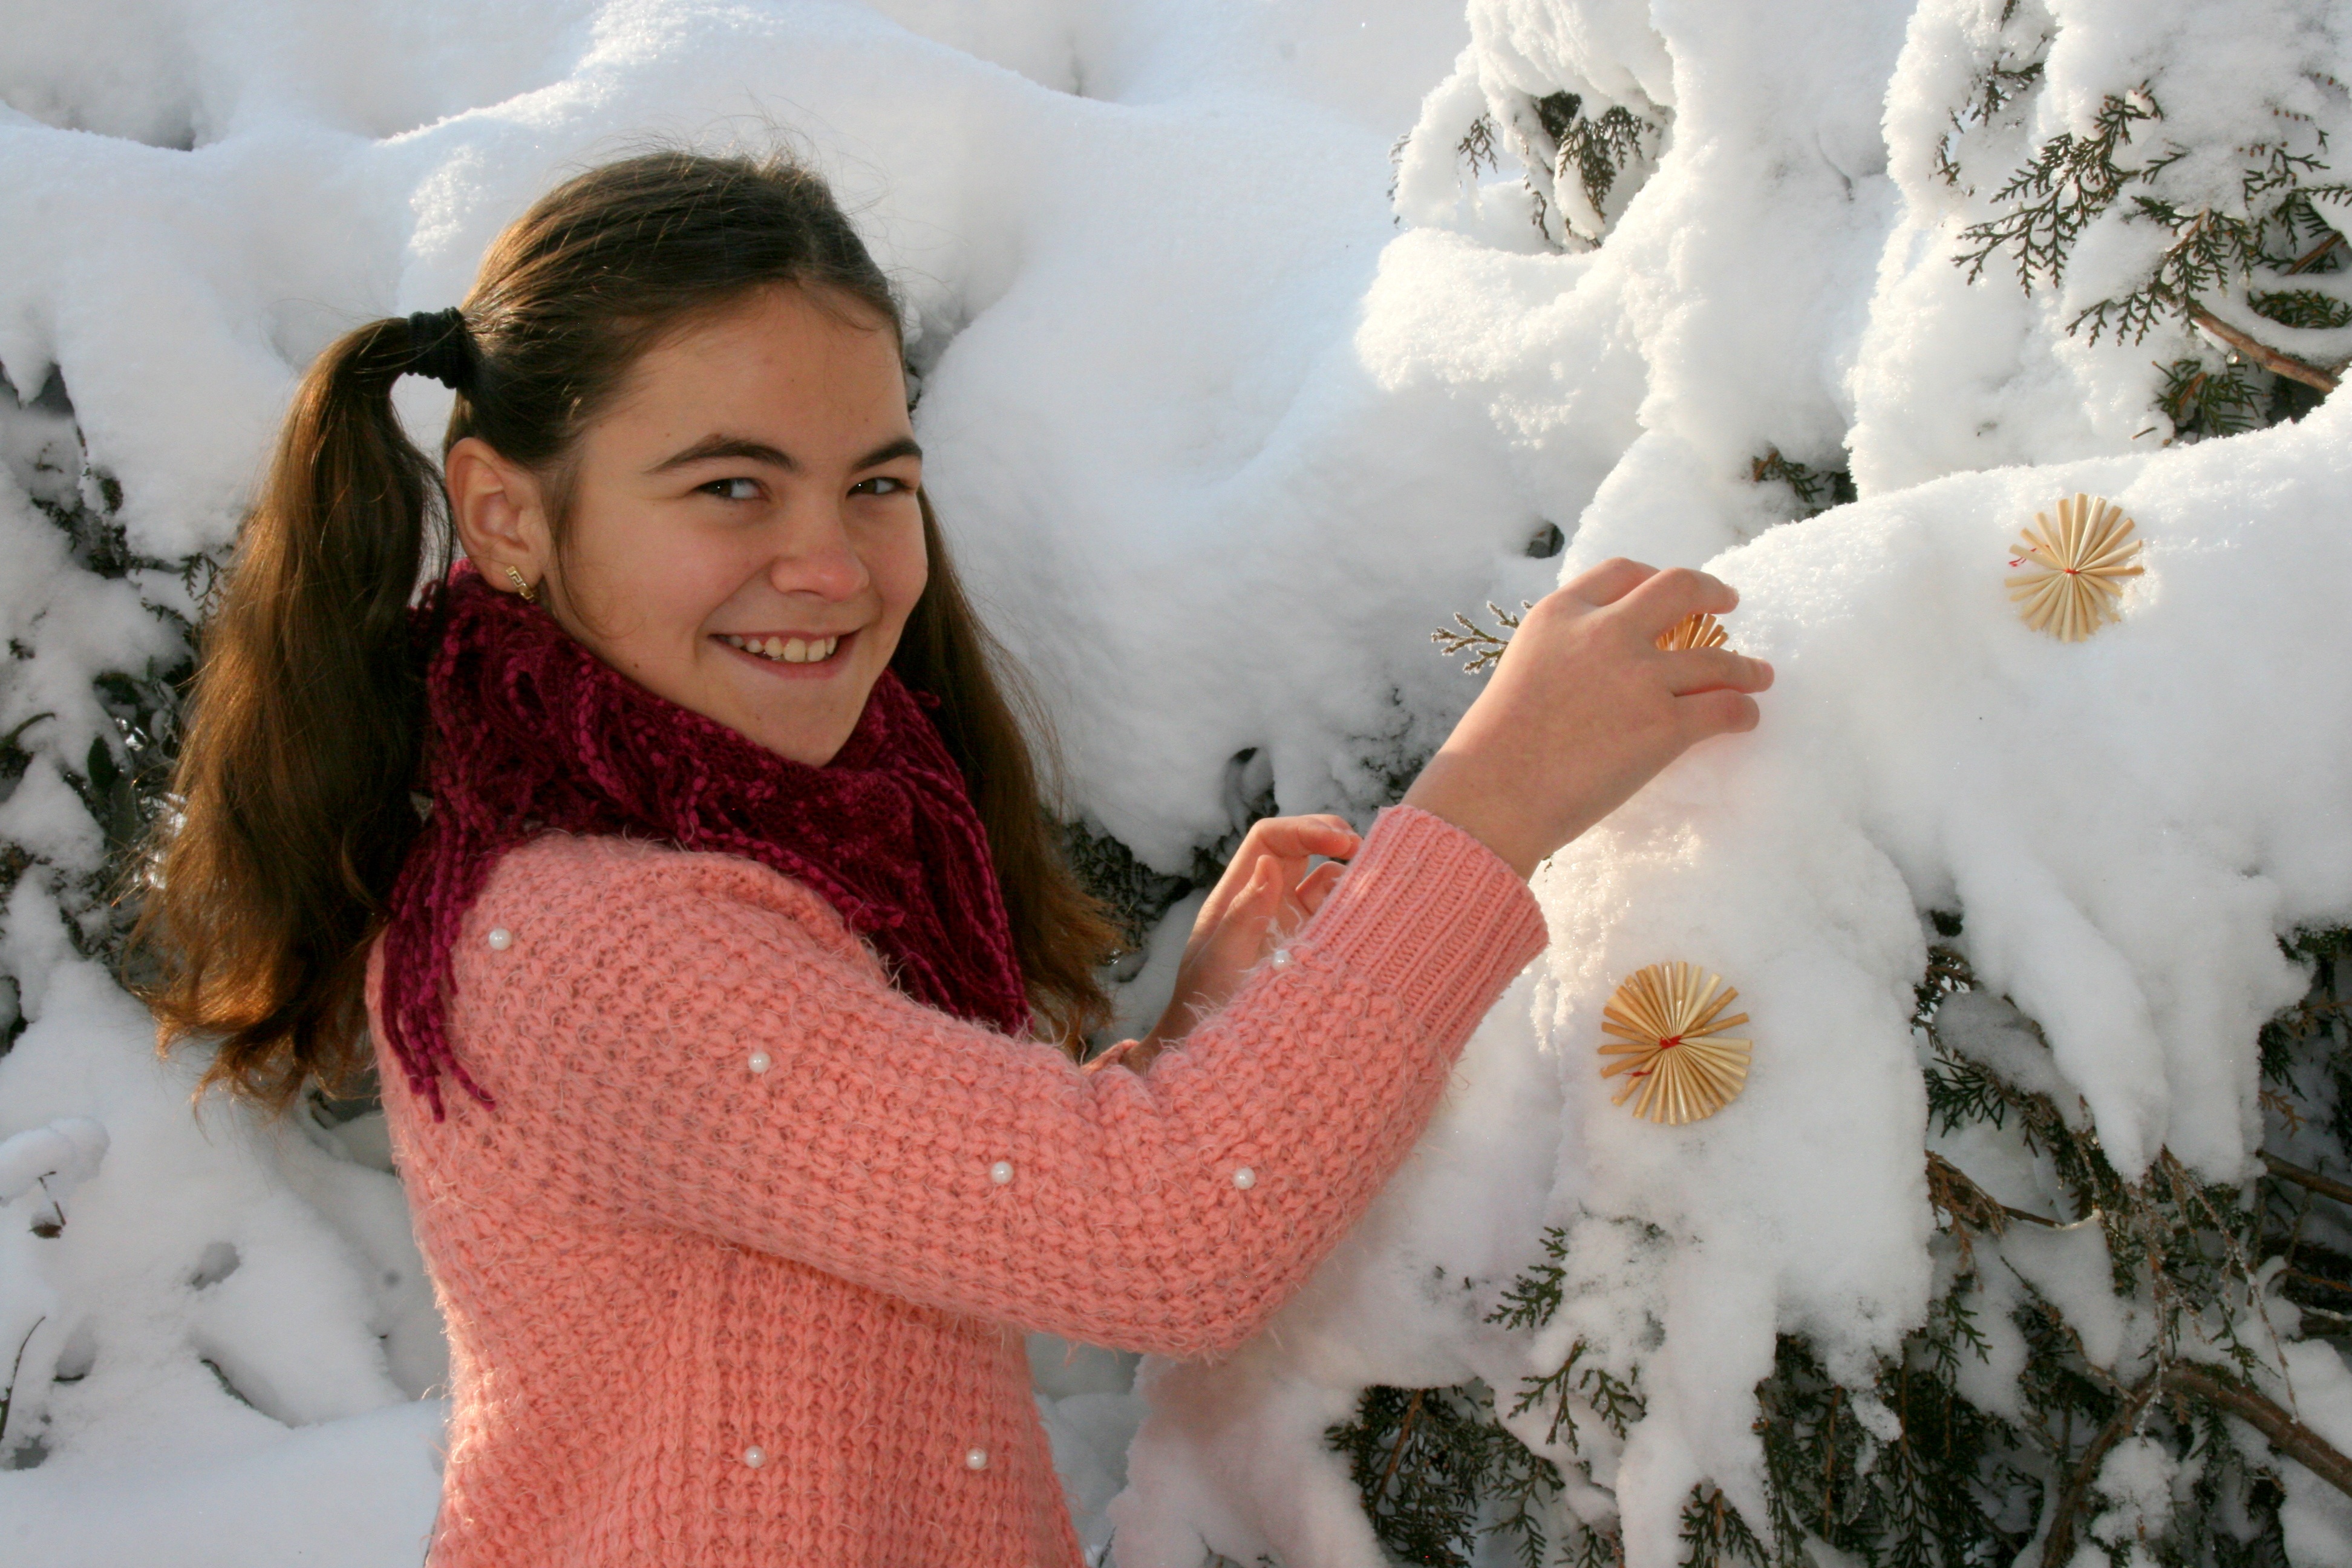
snow, winter, people, girl, white, spring, weather, child, season, smile, dress, stars, interaction, photo shoot